Pasquale Cicogna

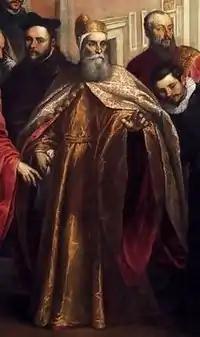
Palma il Giovane, "Pasquale Cicogna in Dogal Robes Visiting the Church and Hospital of the Crociferi", oil on canvas, 1568–87.

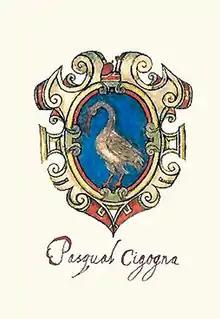
Coat of arms of Pasquale Cicogna

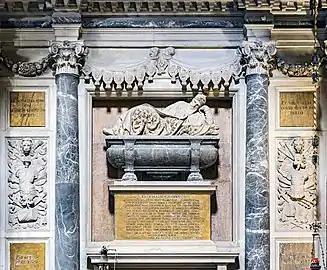
His grave.

Pasquale Cicogna (died 1595) was the Doge of Venice from 1585 to 1595. He supported the claim of Henry of Navarre to the French throne, and convinced Pope Sixtus V to support Henry in exchange for his conversion to Catholicism.